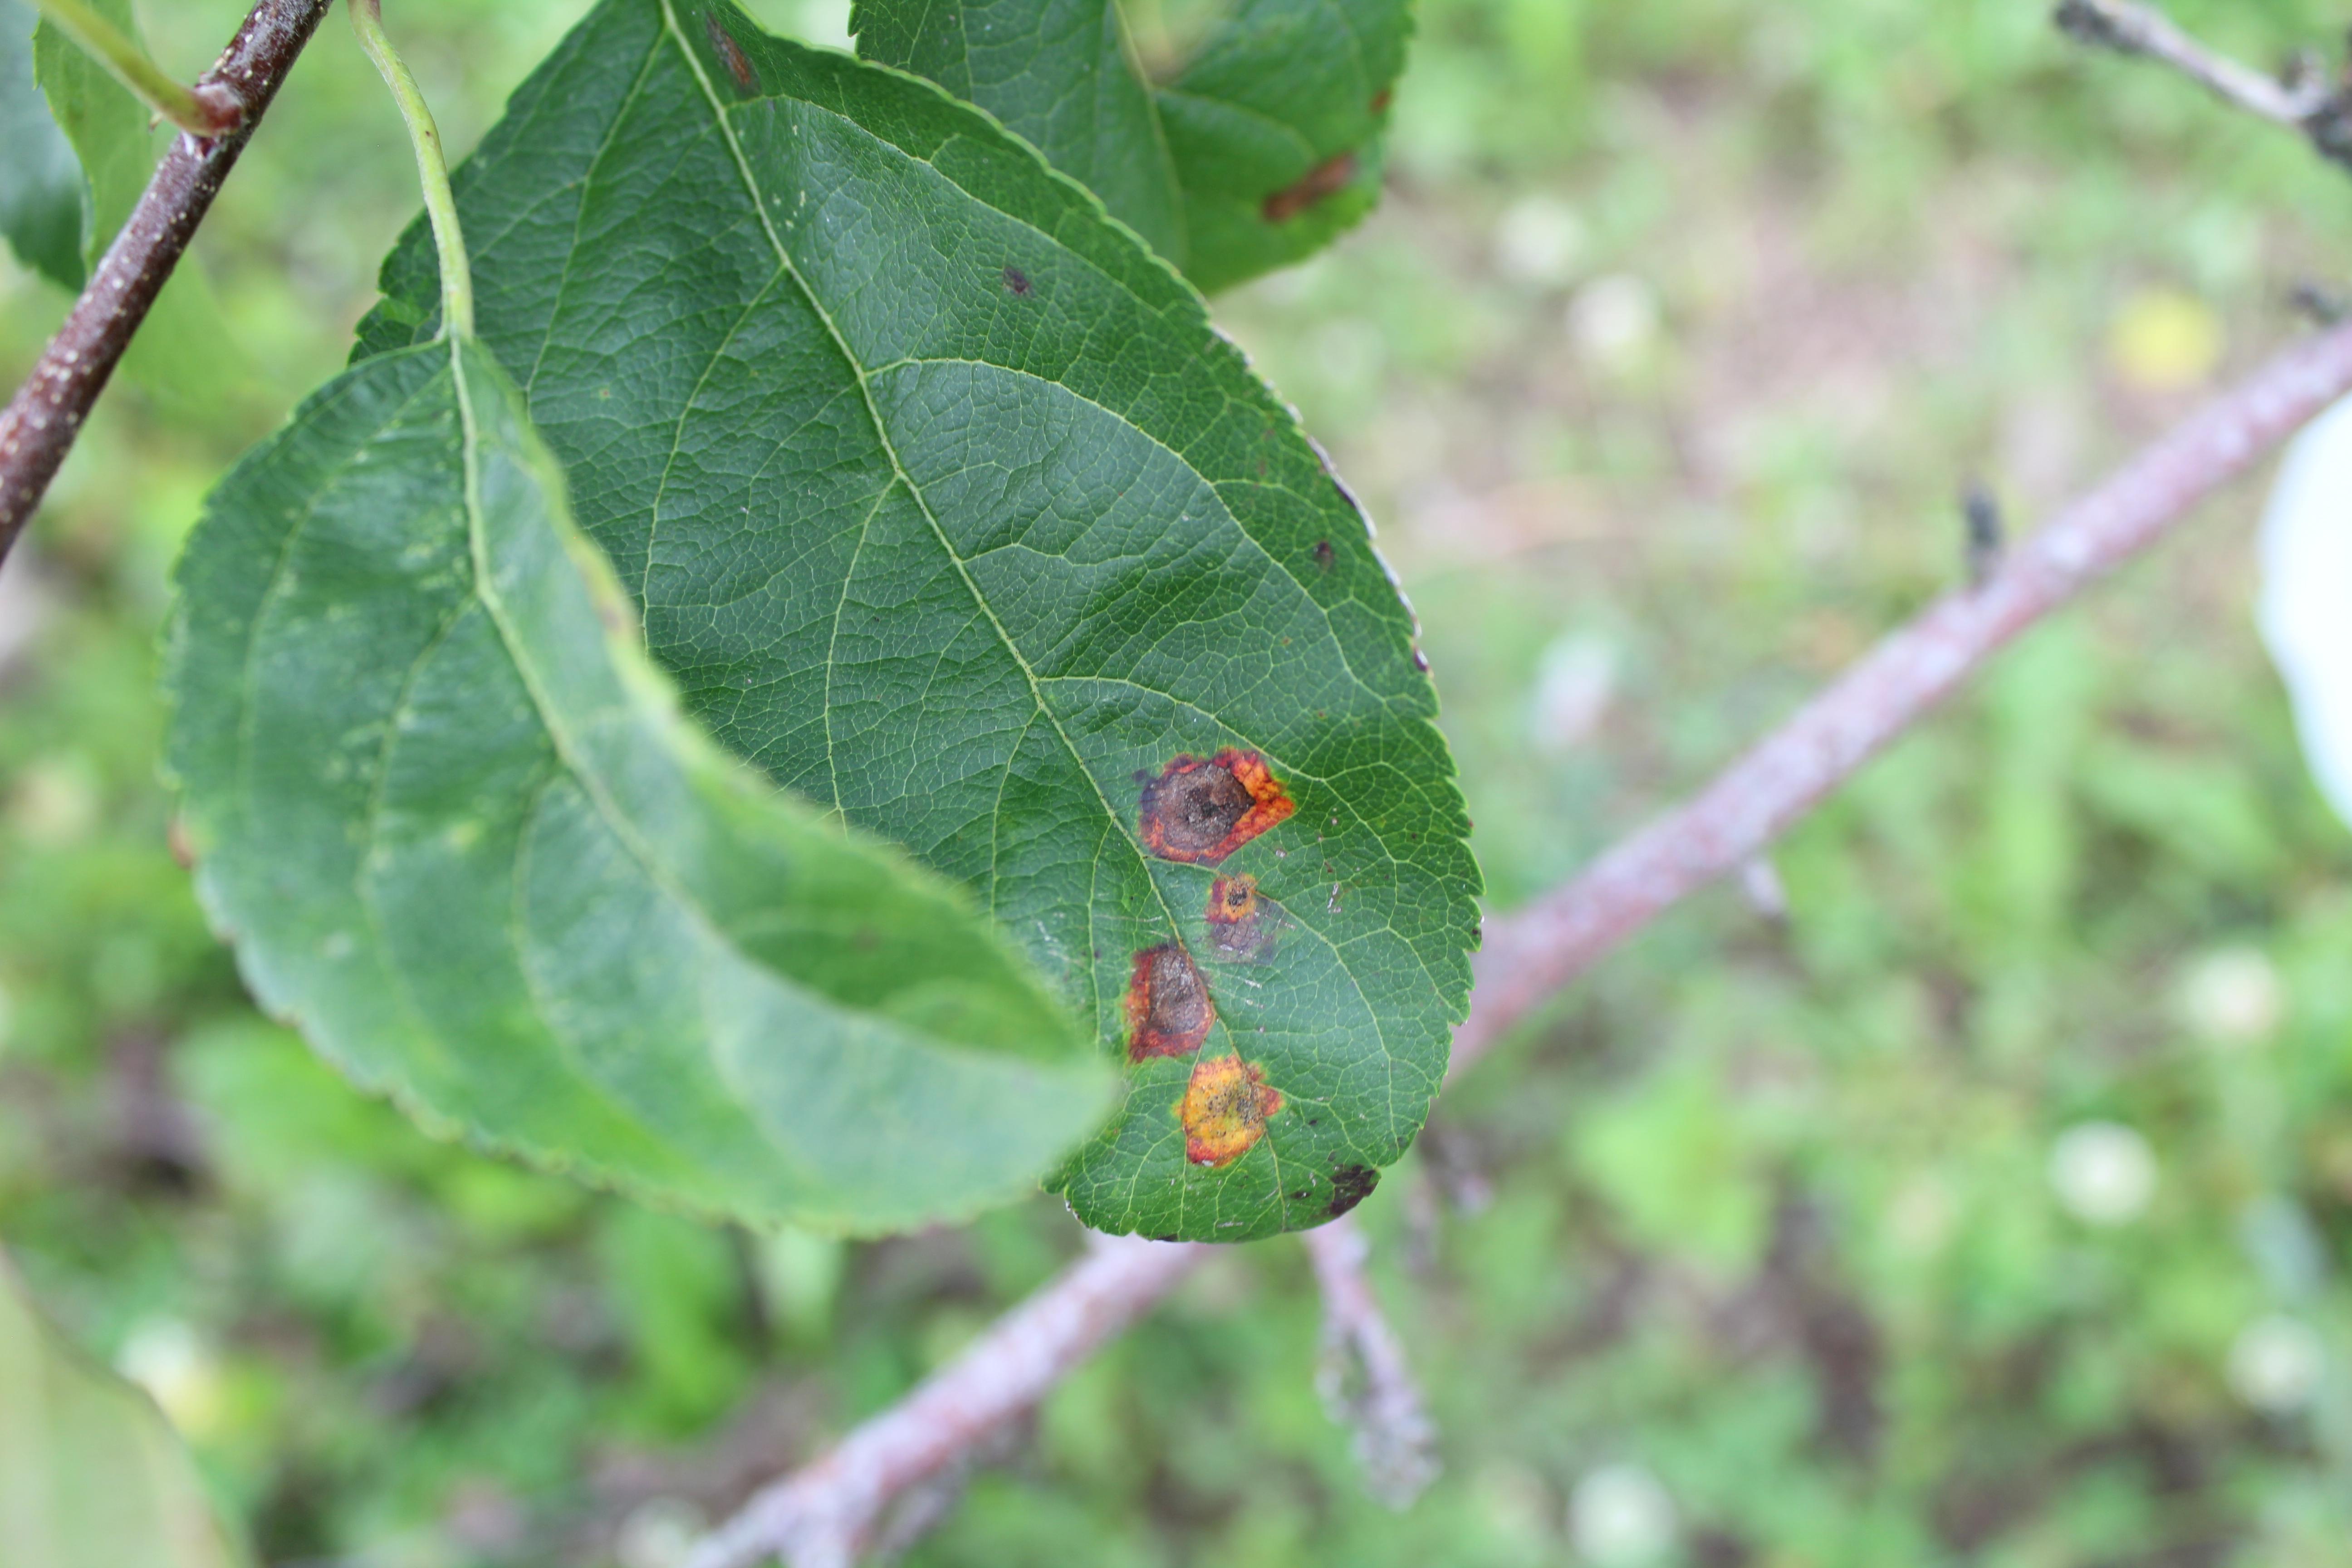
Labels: rust